Tanks in the Australian Army

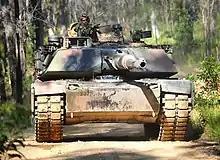
1st Armoured Regiment M1A1 Abrams tank in 2011

Following the end of the Second World War the Australian Army was demobilised and the 1st Armoured Regiment was reconstituted as a reserve formation in the Citizen Military Forces (CMF) on 1 April 1948, adopting the designation of the 1st Armoured Regiment (Royal New South Wales Lancers), in recognition of its previous history. During this time the regiment continued to operate Matilda tanks and was based at Lancer Barracks in Parramatta, in New South Wales. However, in 1949 the regiment was renamed the 1st Royal New South Wales Lancers and its battle honours and history were perpetuated by this unit, to reallocate the former name to the tank regiment that was to be established in the new Australian Regular Army.